Kundasang War Memorial

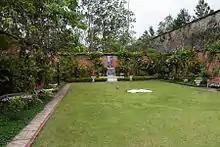
The "Australian Garden".

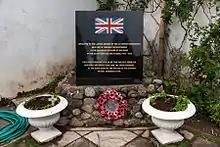
Plaque in "English Rose Garden".

The memorial is divided into four interconnecting but separate areas that are connected by a trail, namely: